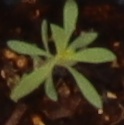
Label: Kochia